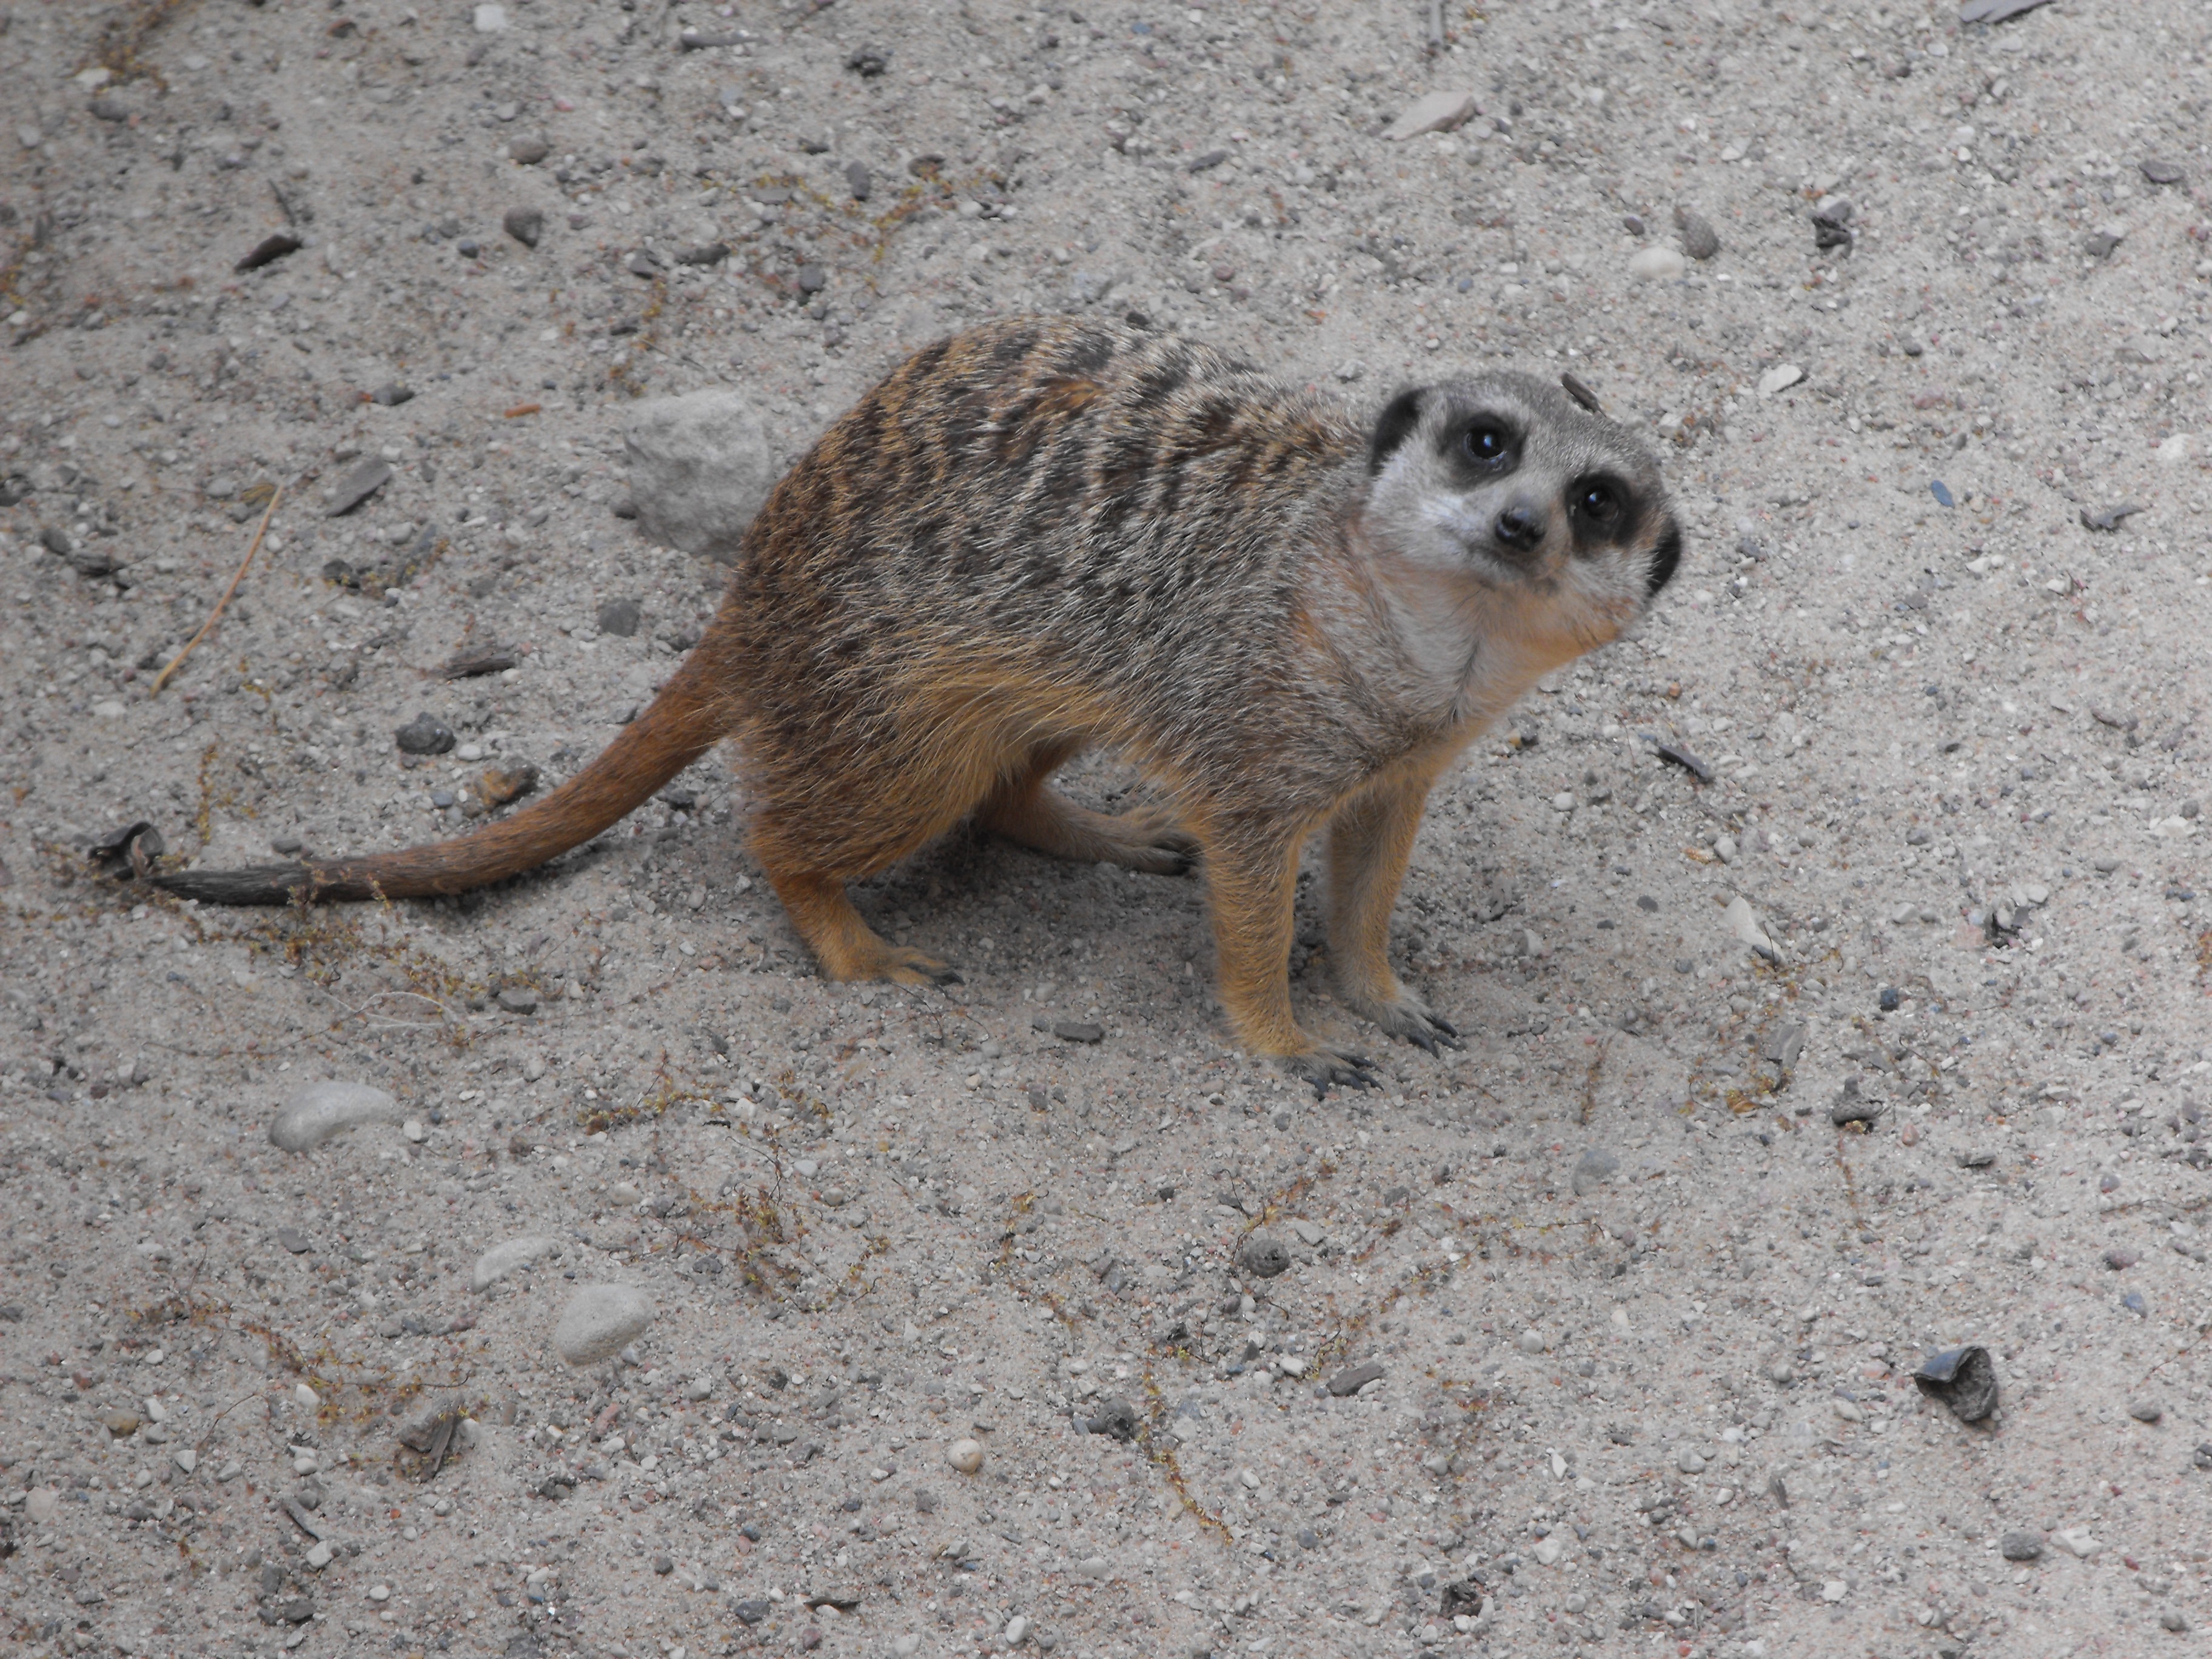
animal, wildlife, zoo, mammal, fauna, vertebrate, meerkat, mongoose, viverridae